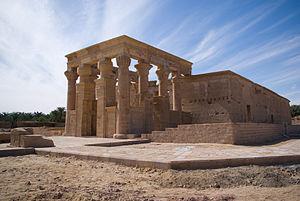
Seth est l'une des plus anciennes divinités égyptiennes. Sa représentation, au museau effilé et aux oreilles dressées mais tronquées, est une composition hybride née de l'imaginaire des Égyptiens des temps prédynastiques. Cette iconographie monstrueuse est peut-être inspirée de l'oryctérope, un termitivore, fouisseur des savanes africaines. Dans le mythe, Seth est le dieu de la confusion, du désordre et de la perturbation, ce que souligne l'écriture hiéroglyphique dans laquelle l'animal séthien sert de déterminatif pour des concepts négatifs.